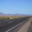
Label: road